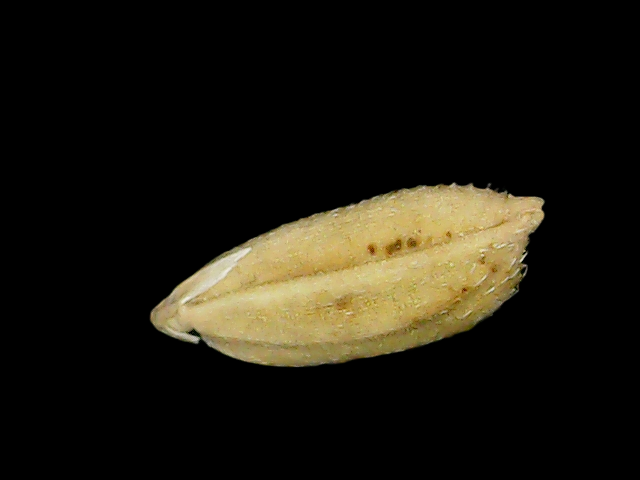
Rice variety: Bd33